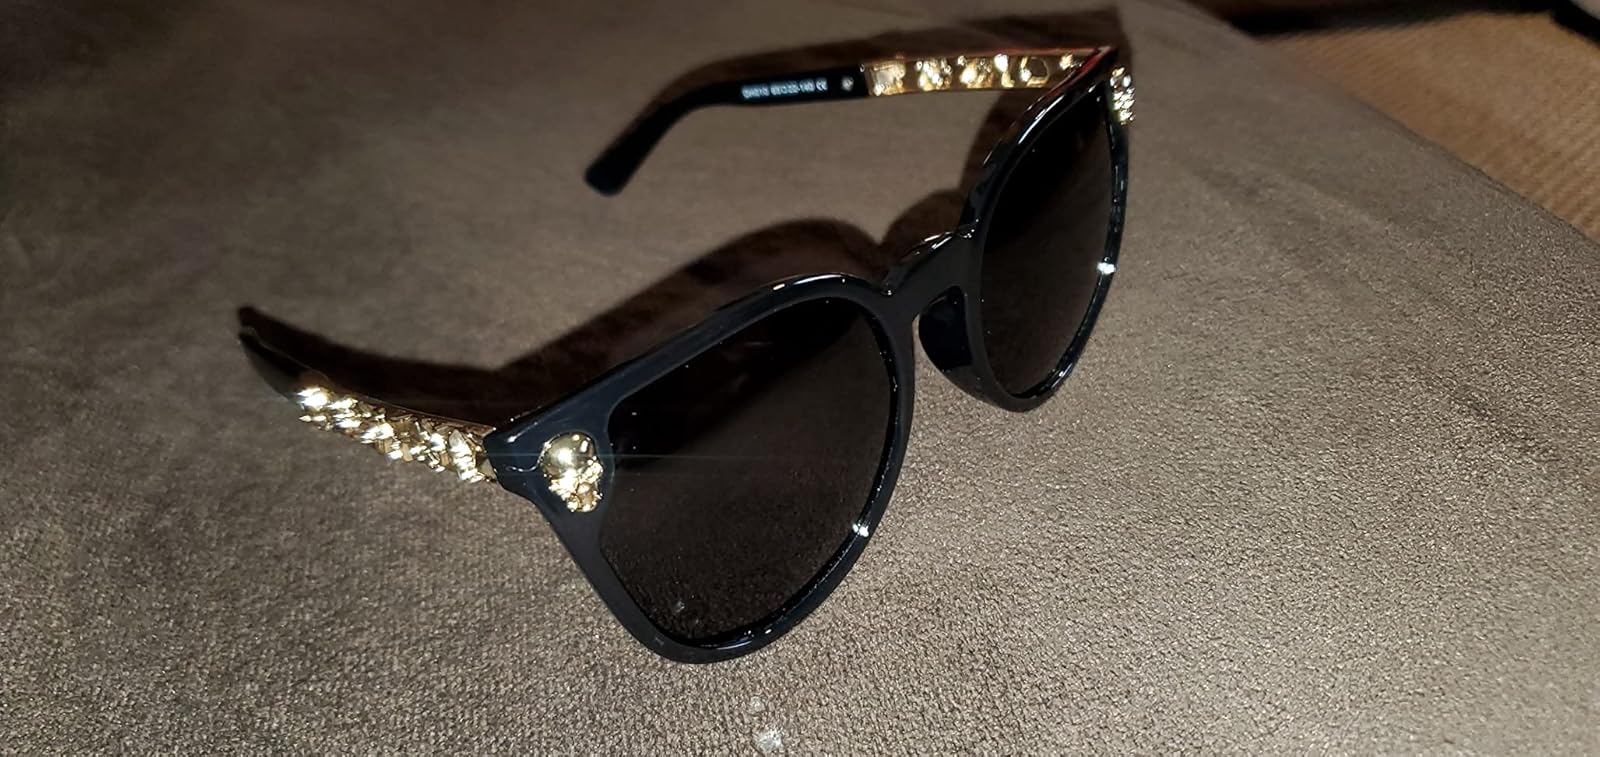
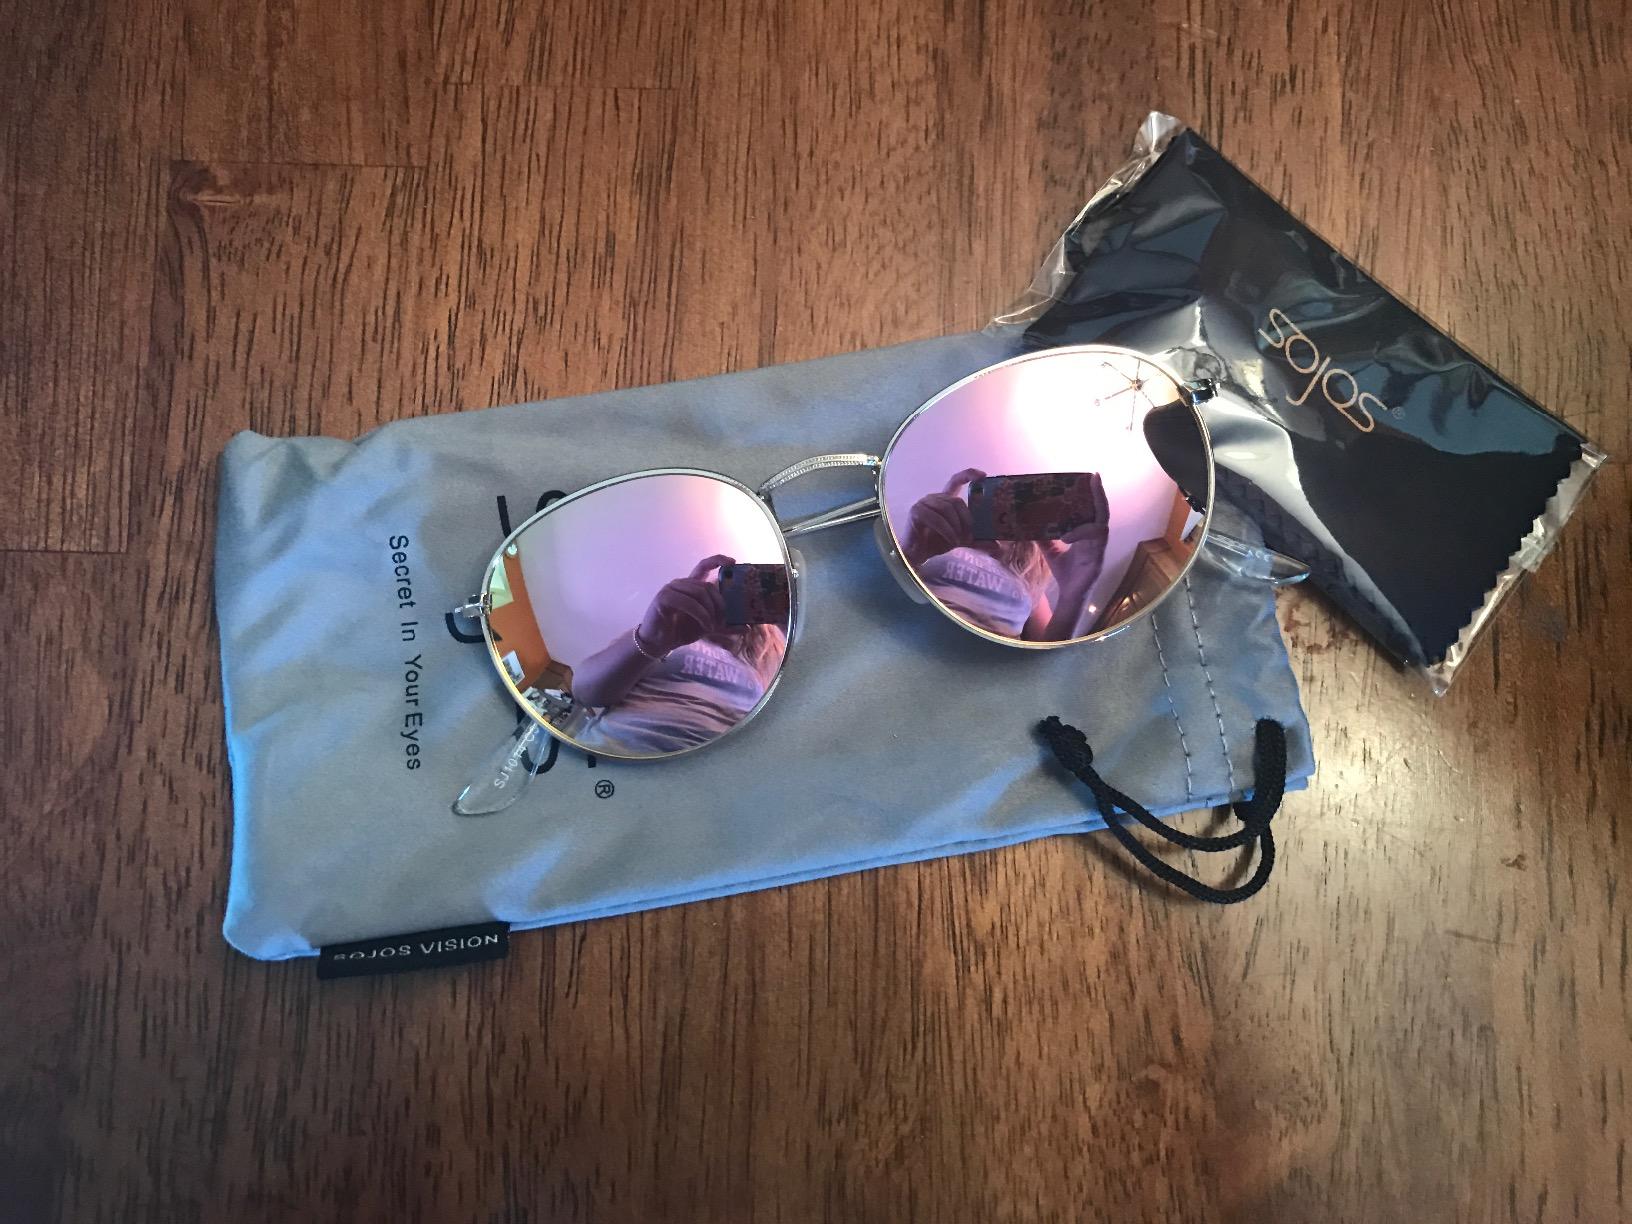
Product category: accessories_sunglasses
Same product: no